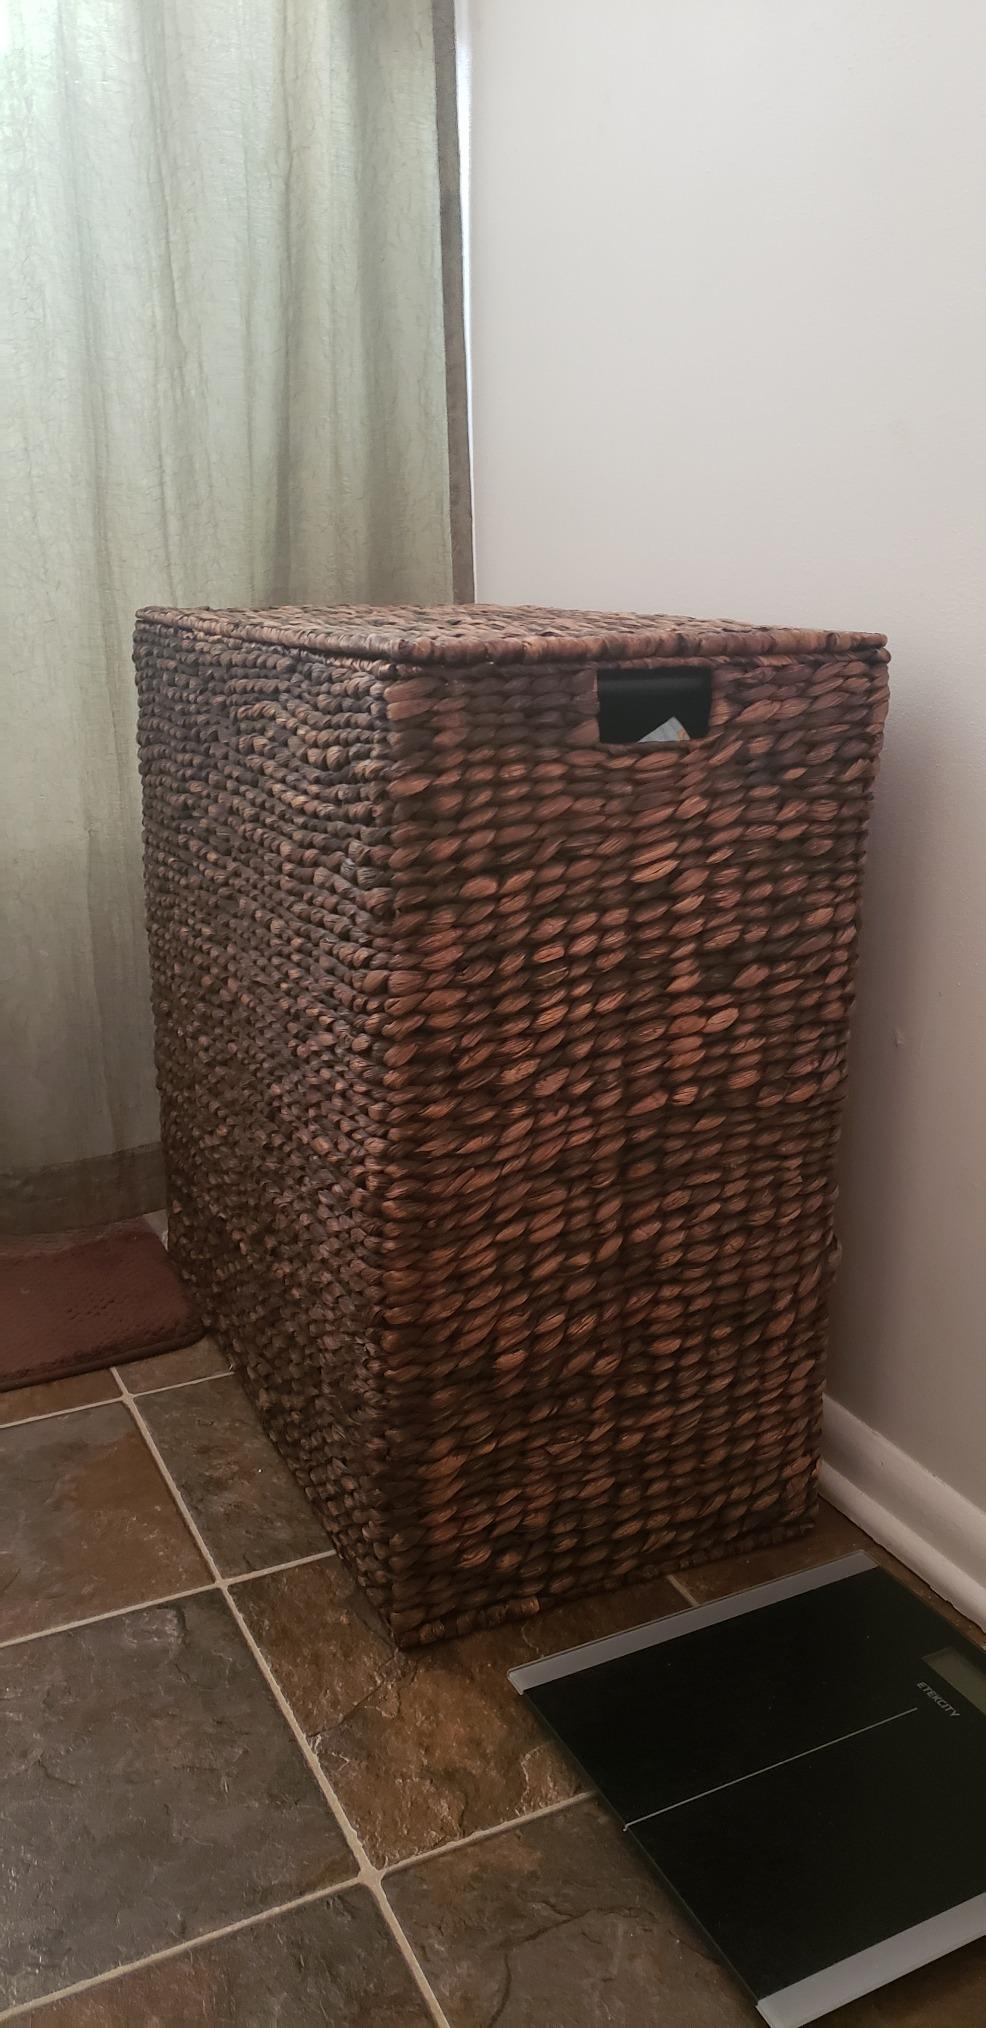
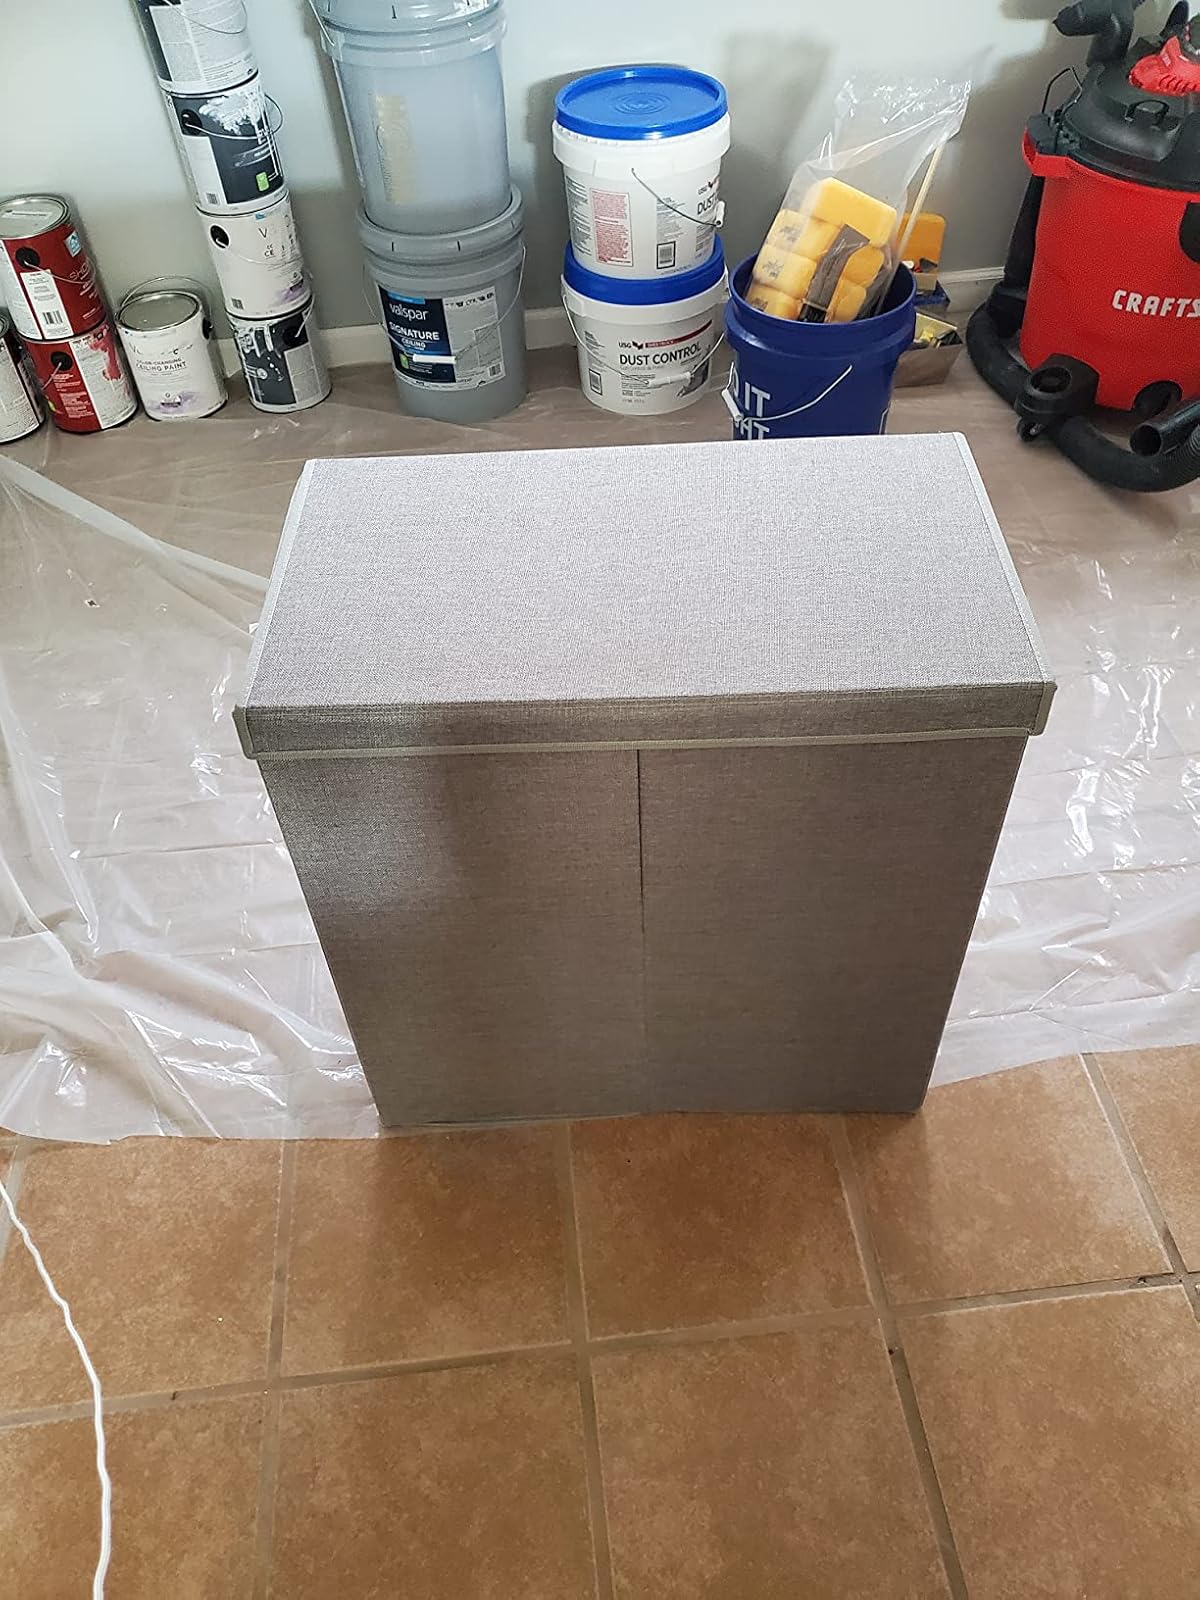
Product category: items_hamper
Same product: no